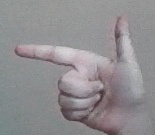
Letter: yaa